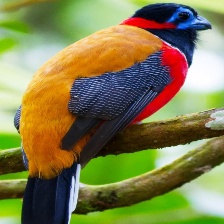
Species: RED NAPED TROGON
Scientific name: HARPACTES KASUMBA